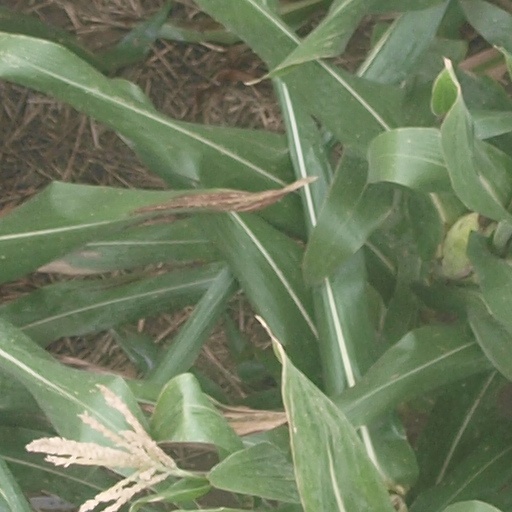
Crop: maize; corn